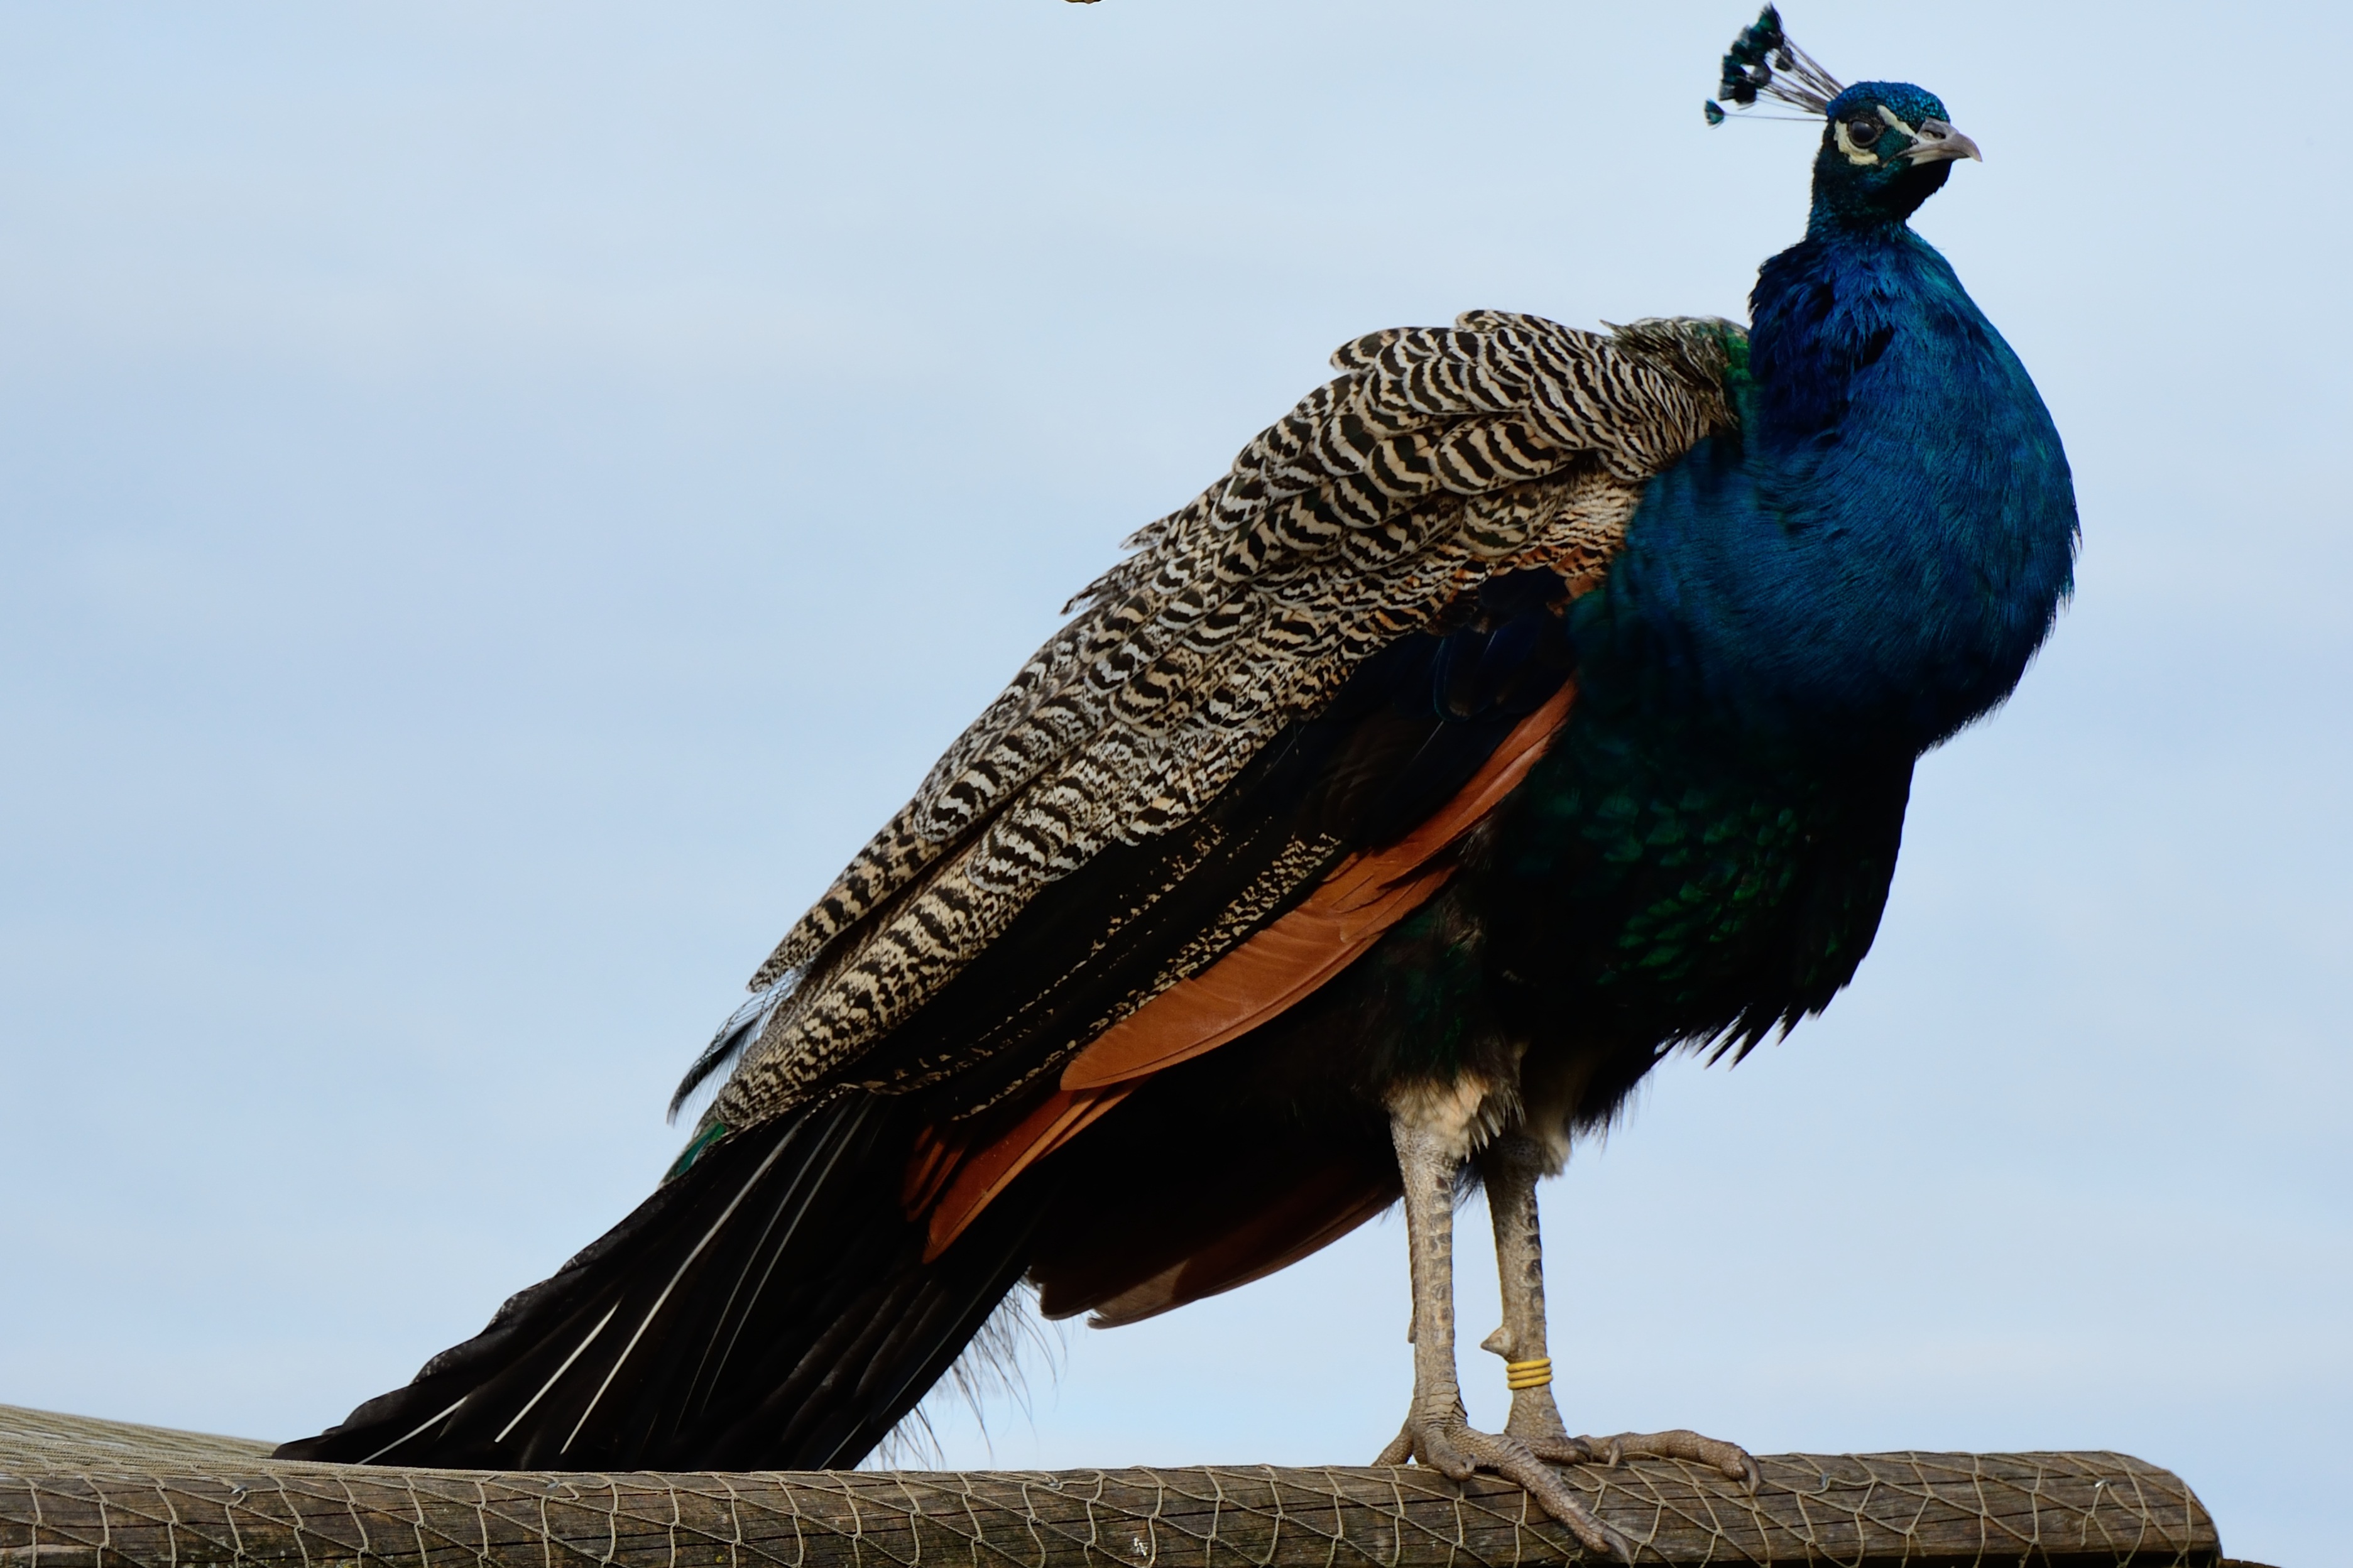
bird, wing, wildlife, feather, fauna, peacock, plumage, galliformes, vertebrate, peacock feathers